Lady Madcap

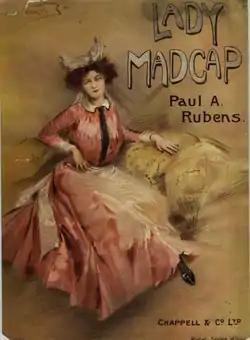
Cover of vocal score

Lady Madcap is an Edwardian musical comedy in two acts, composed by Paul Rubens with a book by Paul Rubens and Nathaniel Newnham-Davis, and lyrics by Paul Rubens and Percy Greenbank. The story concerns a mischievous Earl's daughter who holds a ball at her father's castle without permission, pretends to be her own maid, and causes general confusion.